Mahanubhavaru

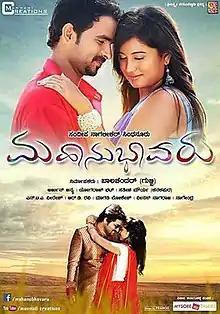

Mahanubhavaru ("meaning: VIPs") is a 2017 Indian Kannada-language romantic film directed by Sandeep Nagalikar Sindhanur. The film starred Balachander, Gokul Raj, Anusha Rai, and Priyanka in lead roles. The music has been composed by Satish Mourya & Re-recording by Arjun Janya.Yogaraj Bhat has penned one song for the movie. Puneeth Rajkumar and Sri Murali has also sung one song.